Ladbergen

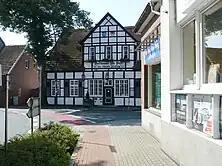
Restaurant in a half-timbered house

The municipality is situated in the Tecklenburg country in the middle between the cities Münster and Osnabrück. Because of its central location between these two cities Ladbergen is well accessible by the "Autobahn" (motorway/freeway) A 1 (Ladbergen junction) and the "Bundesstraße" (federal highway) B 475. The Dortmund-Ems Canal (canal port Ladbergen) situated on the western municipal border and Münster Osnabrück Airport (FMO) are located a few kilometers from the centre of Ladbergen.